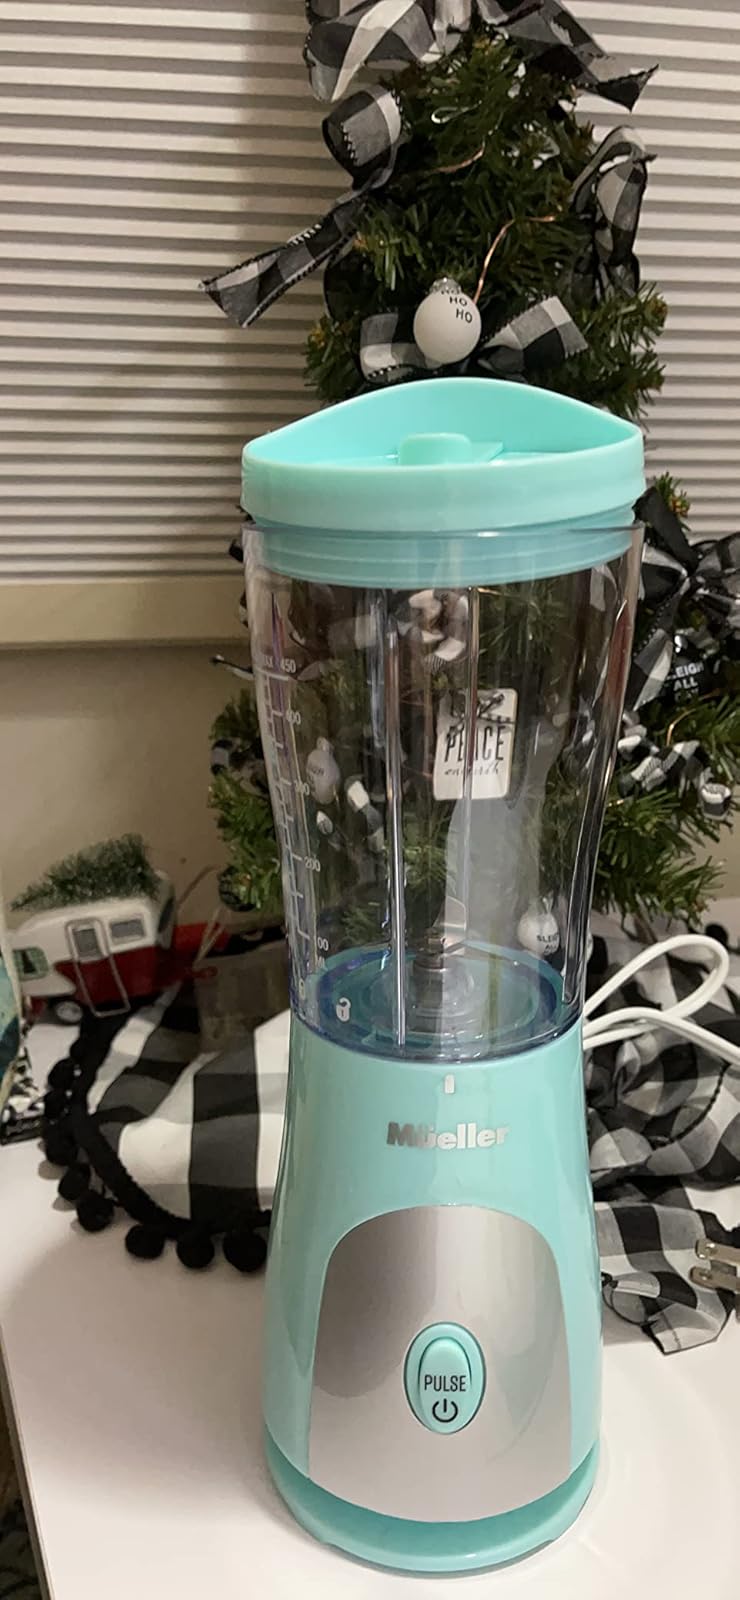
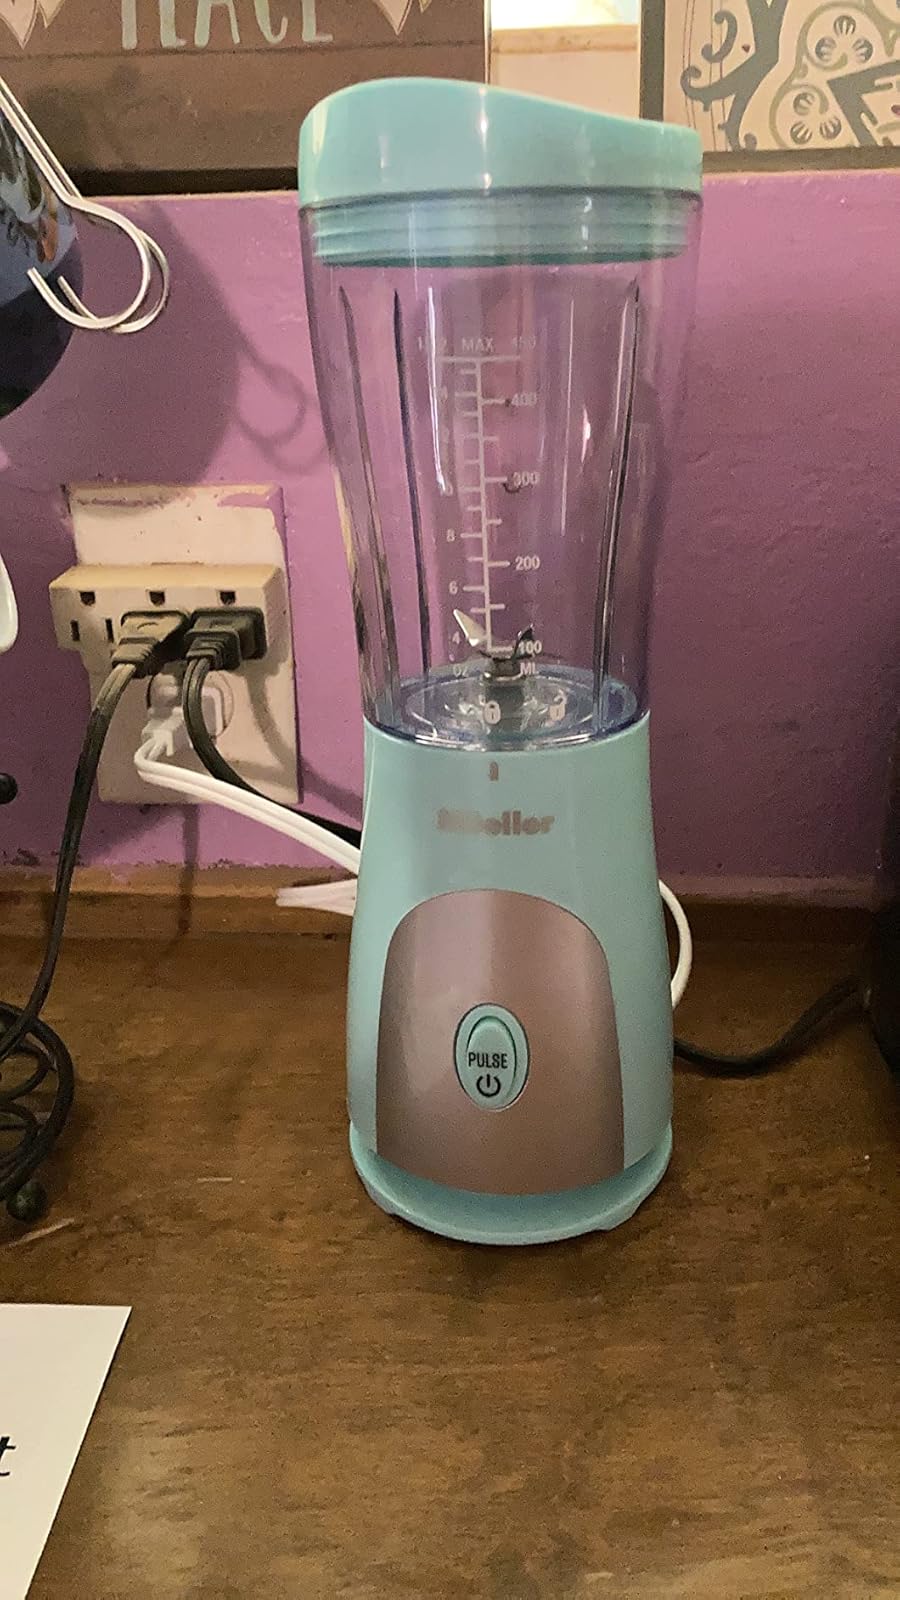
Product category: items_blender
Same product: yes